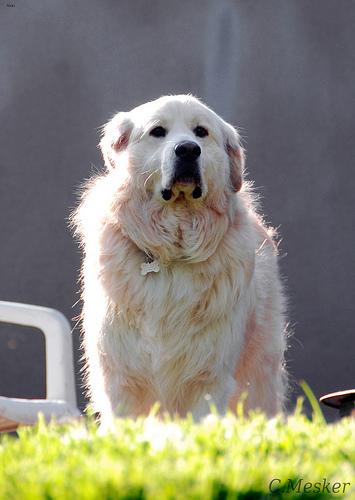
Breed: great pyrenees